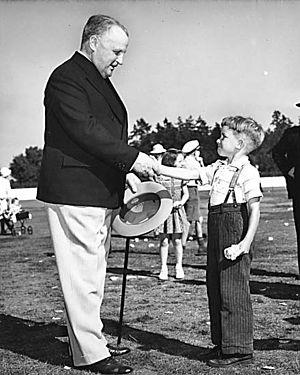
Cette page concerne des événements d'actualité qui se sont produits durant l'année 1933 dans la province canadienne de Colombie-Britannique.
Cet article dresse la liste des premiers ministres de la Colombie-Britannique, province du Canada. Le titulaire actuel de la fonction est John Horgan, depuis le 18 juillet 2017.